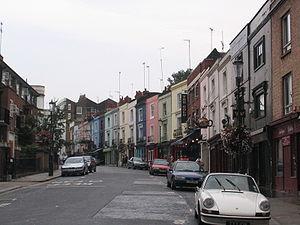
Portobello Road est une avenue du centre de Londres dans le quartier de Notting Hill du district de Kensington et Chelsea.
Notting Hill est un quartier de Londres.
Coup de foudre à Notting Hill est un film britannique réalisé par Roger Michell, sorti en 1999.